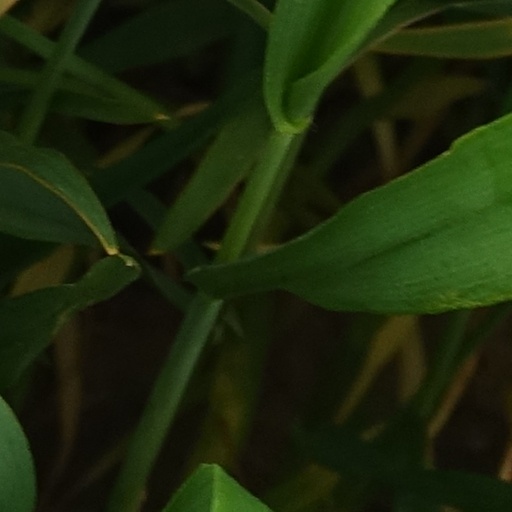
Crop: wheat